Fürstenbund

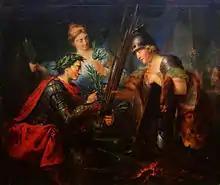
Frederick the Great binding together the League of Princes. Allegorical representation of 1786.

The (Deutsche) Fürstenbund ("[German] League of Princes") was an alliance of mostly Protestant princes in the Holy Roman Empire formed in 1785 under the leadership of Frederick the Great of Prussia. The alliance, which initially comprised the three major northern states of Prussia, Hanover and Saxony, was set up officially to safeguard the constitutional integrity and territorial status quo of the Empire, but more immediately to oppose the long-cherished ambition of Joseph II to add Bavaria to the Habsburg domains.